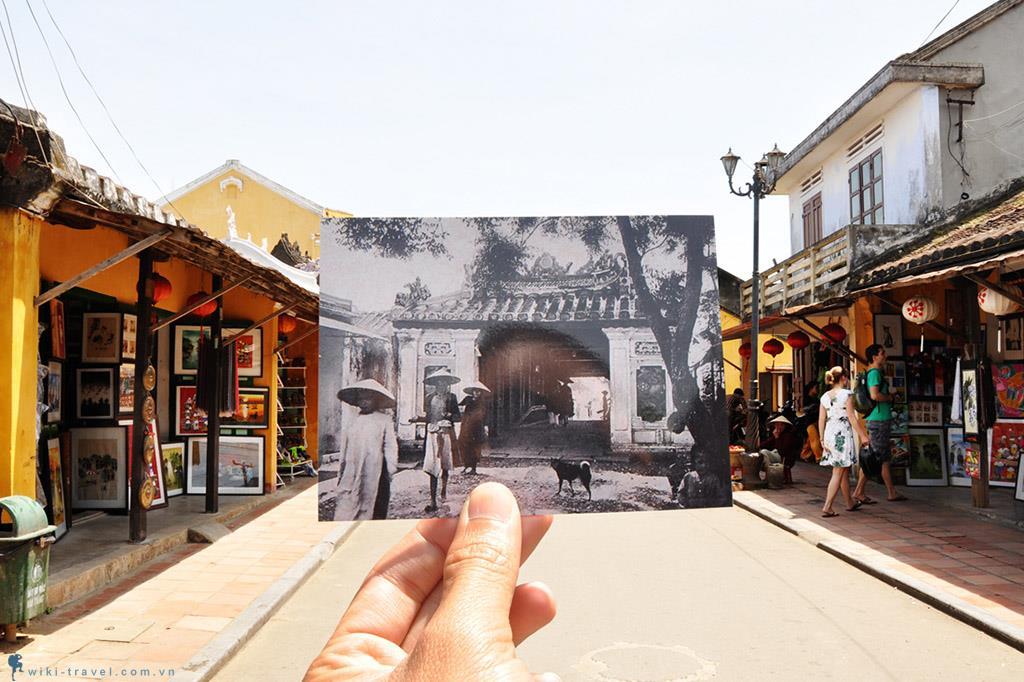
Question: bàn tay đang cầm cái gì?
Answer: cầm bức ảnh